Old Upper Springfield Friends Burying Ground

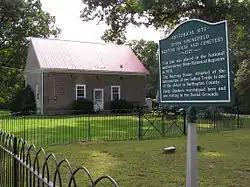

Old Upper Springfield Friends Burying Ground is a cemetery located in Springfield Township and Wrightstown, in Burlington County, New Jersey, United States.